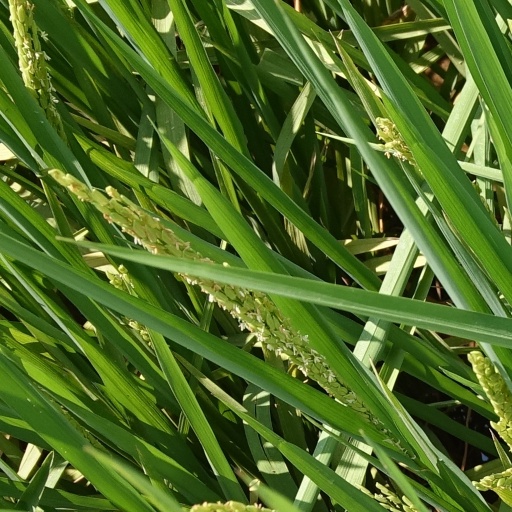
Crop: rice